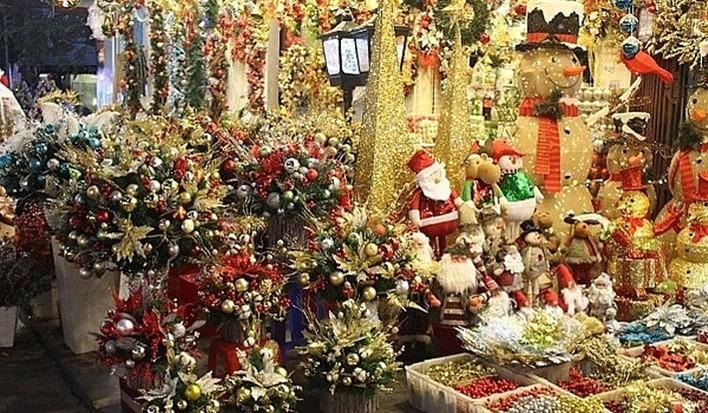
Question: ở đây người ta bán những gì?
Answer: bán các loại mặt hàng để trang trí ngày lễ giáng sinh